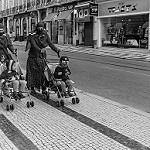
Scene: Outdoor